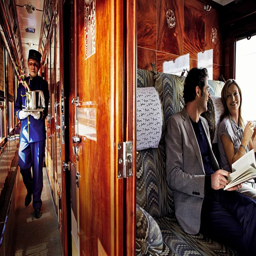
slow travel : business is one of the most luxurious ways to travel